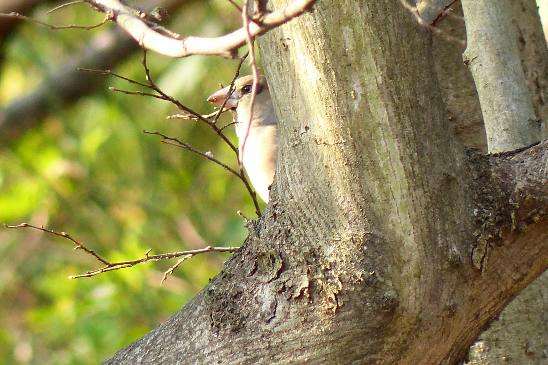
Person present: No